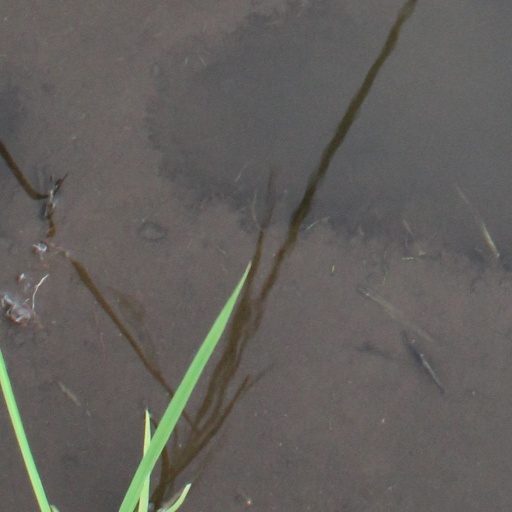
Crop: rice